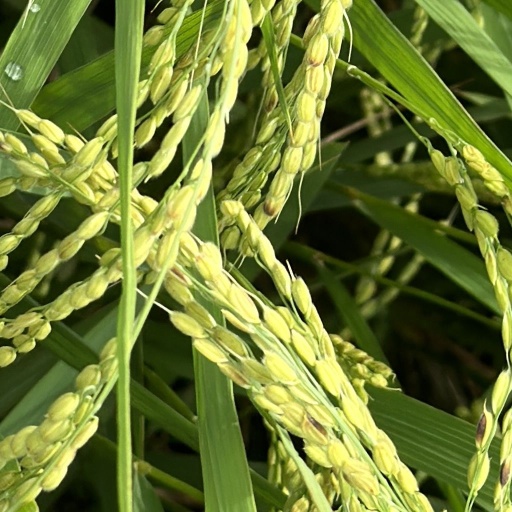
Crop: rice